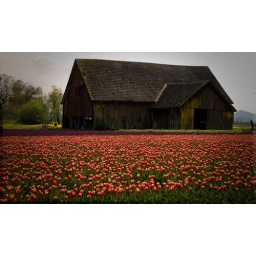
An old barn sits along the road in the tulip fields in the Skagit Valley.